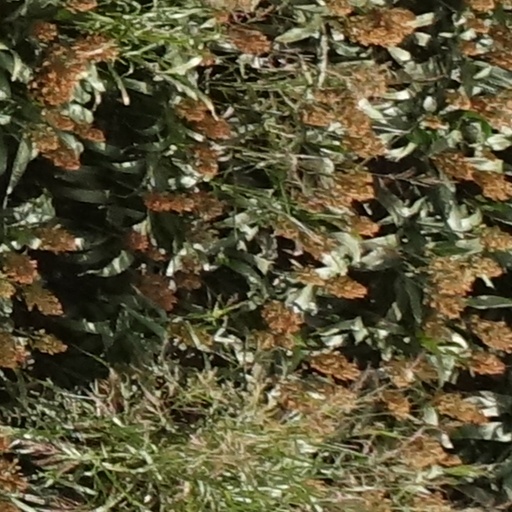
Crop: sorghum